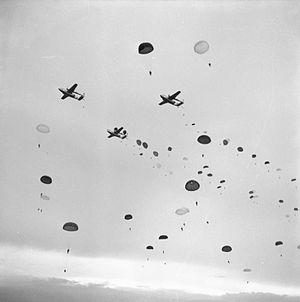
Le Régiment parachutiste, en anglais Parachute regiment, communément appelé Paras, est un régiment d'infanterie aéroporté de l'Armée Britannique considéré comme une des meilleures unités d'élite du monde. Le premier bataillon est en permanence sous le commandement des Forces Spéciales. Les autres bataillons font partie de la composante réponse rapide de l'Armée britannique. Les Paras sont la seule unité d'infanterie à ne pas avoir été fusionnée avec une autre unité depuis la fin de la Seconde Guerre Mondiale.